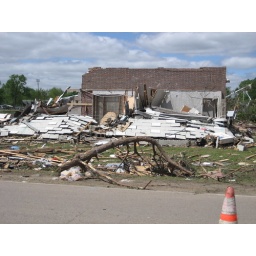
building near school athletic field